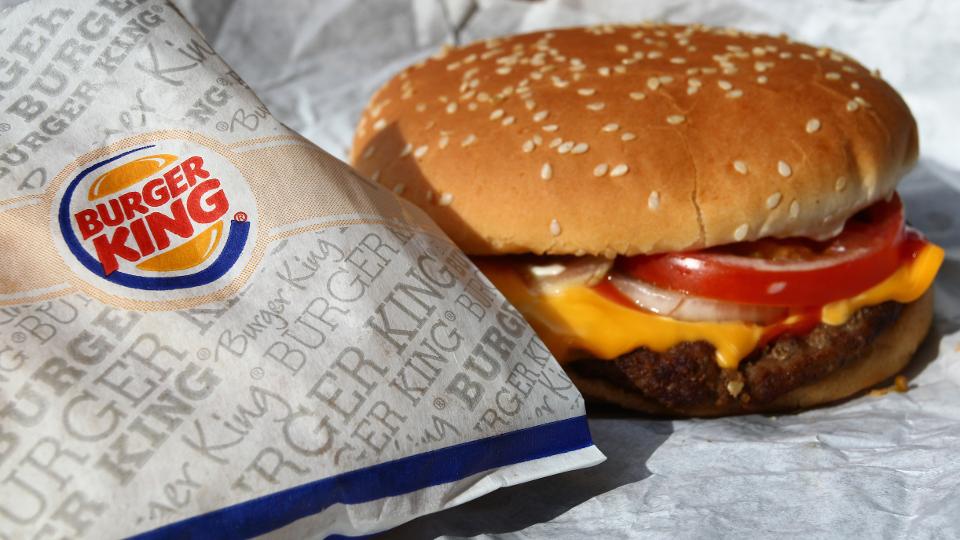
Dish: burger